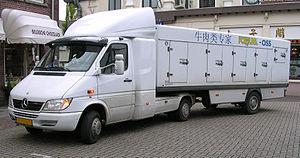
Le tracteur routier est le véhicule motorisé qui tracte la semi-remorque dans ce qui est appelé un véhicule articulé. Plusieurs modèles existent à deux essieux ou plus, selon l'usage et le type de marchandise transportée. La semi-remorque est liée au tracteur par sa cheville ouvrière qui vient s'insérer dans une plate-forme verrouillable, la sellette.